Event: Ecuador Earthquake
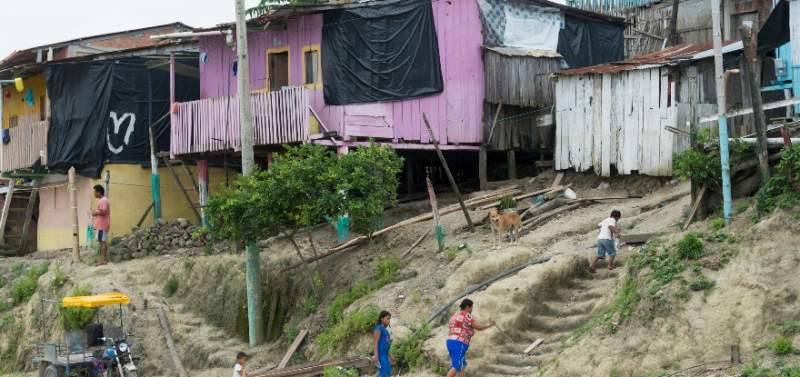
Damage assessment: no_damage